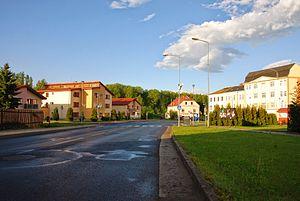
Košťany est une ville du district de Teplice, dans la région d'Ústí nad Labem, en Tchéquie. Sa population s'élevait à 3 147 habitants en 2018.